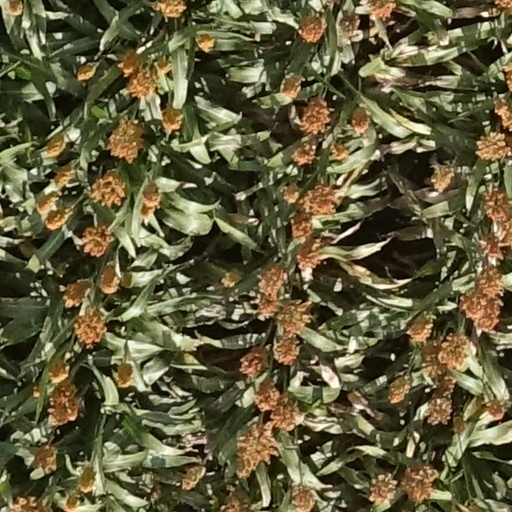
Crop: sorghum